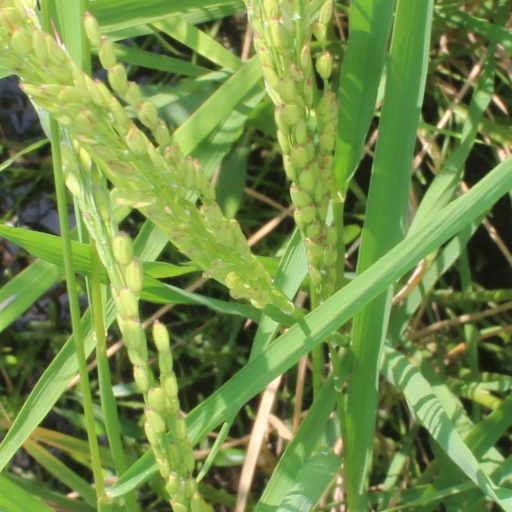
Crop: rice